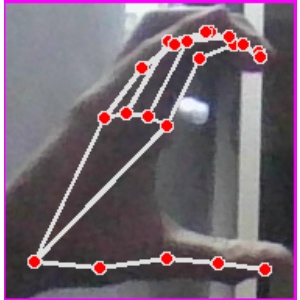
अक्षर: ऋ